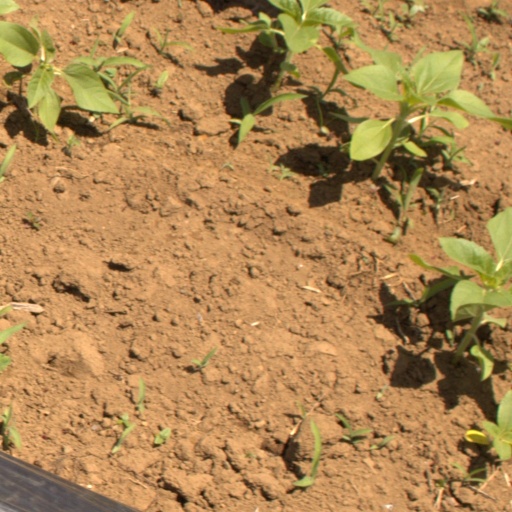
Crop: Jerusalem artichoke